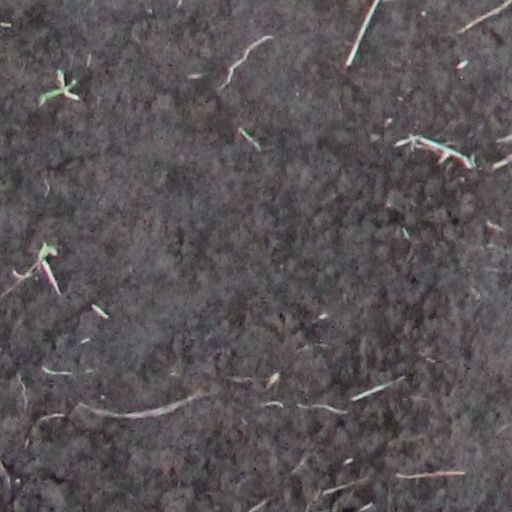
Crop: wheat